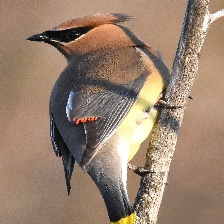
Species: CEDAR WAXWING
Scientific name: BOMBYCILLA CEDRORUM